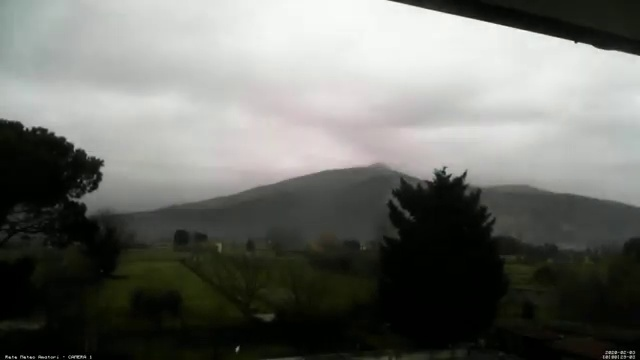
Fire: no
Smoke: no